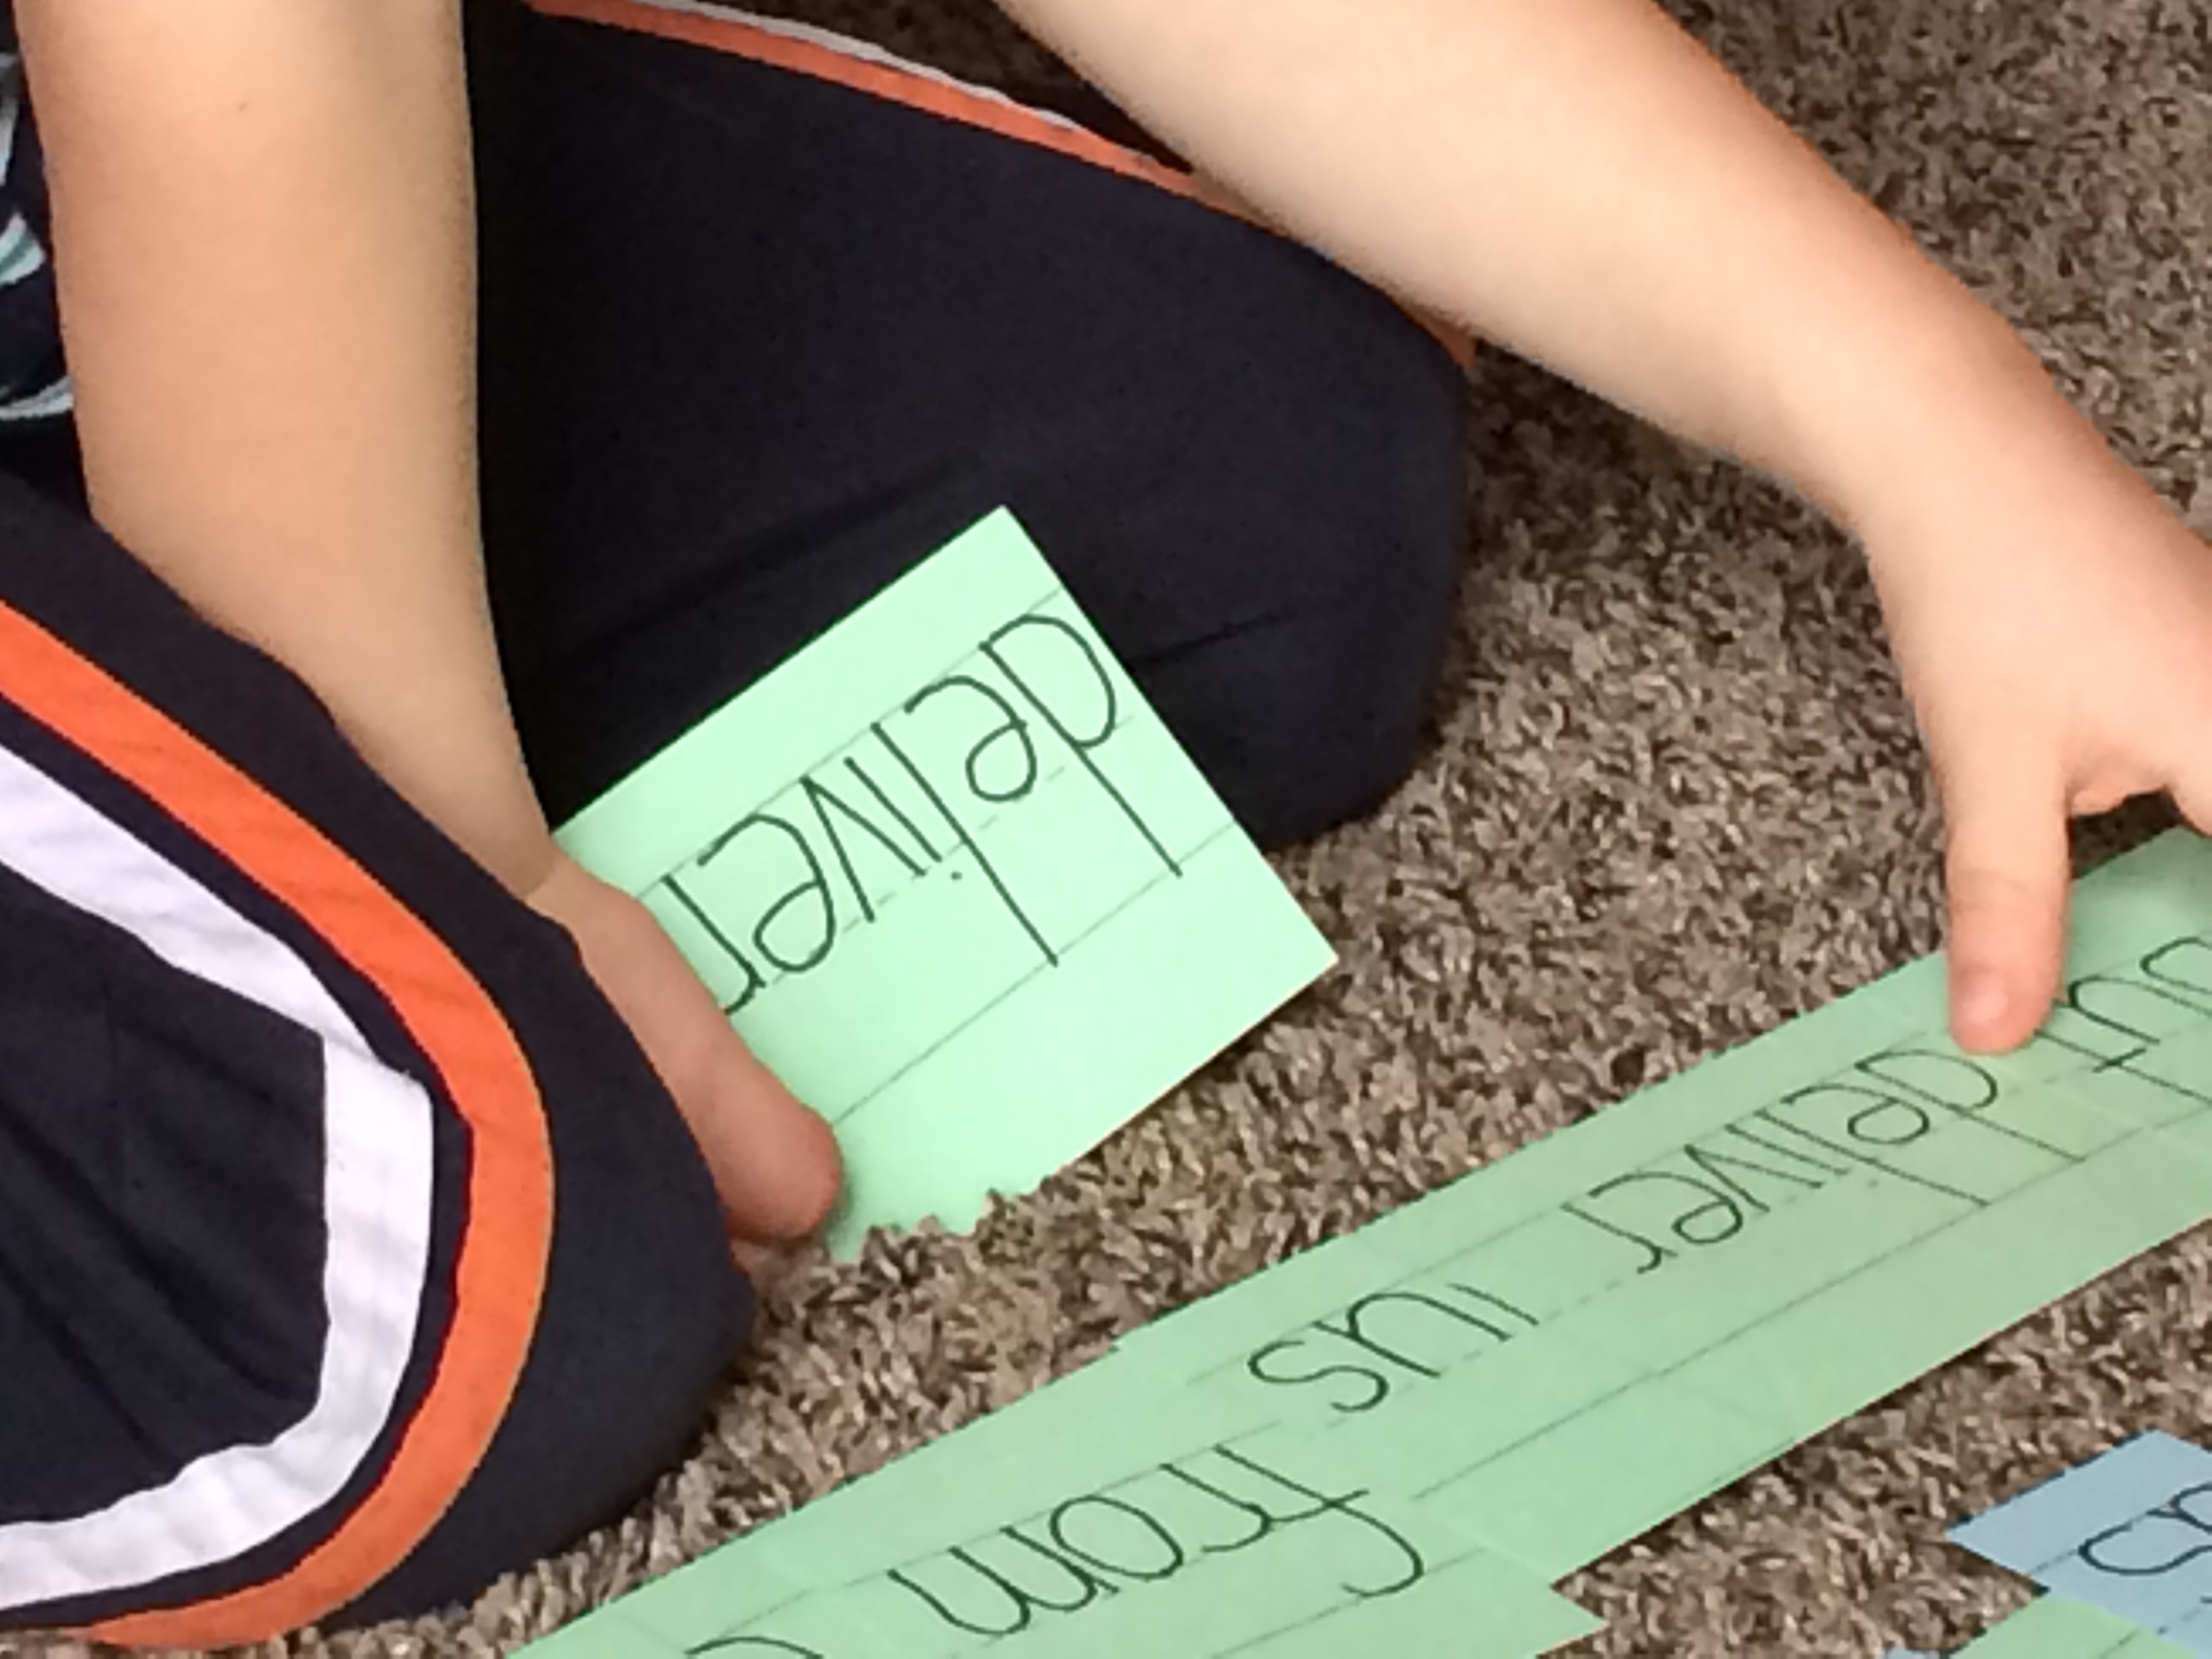
hand, shoe, game, kid, reading, leg, spring, green, playing, arm, brand, human body, footwear, learning, homework, little boy